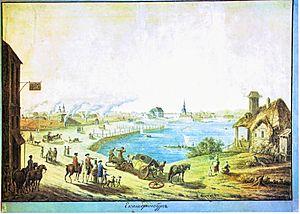
Iekaterinbourg ou Ekaterinbourg est une ville de Russie, en Sibérie occidentale. Arrosée par l’Isset, un affluent de la Tobol, elle est la capitale administrative de l'oblast de Sverdlovsk, dans l'Oural. À l'époque soviétique, elle s'appelait Sverdlovsk. Avec une population de 1 444 439 habitants en 2016, elle est la quatrième ville de Russie, derrière Moscou, Saint-Pétersbourg et Novossibirsk. C'est le principal centre culturel et industriel de l'oblast.